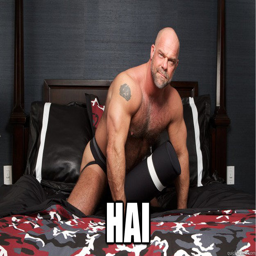
the word music is derived from the word muse , to think i am musing now .